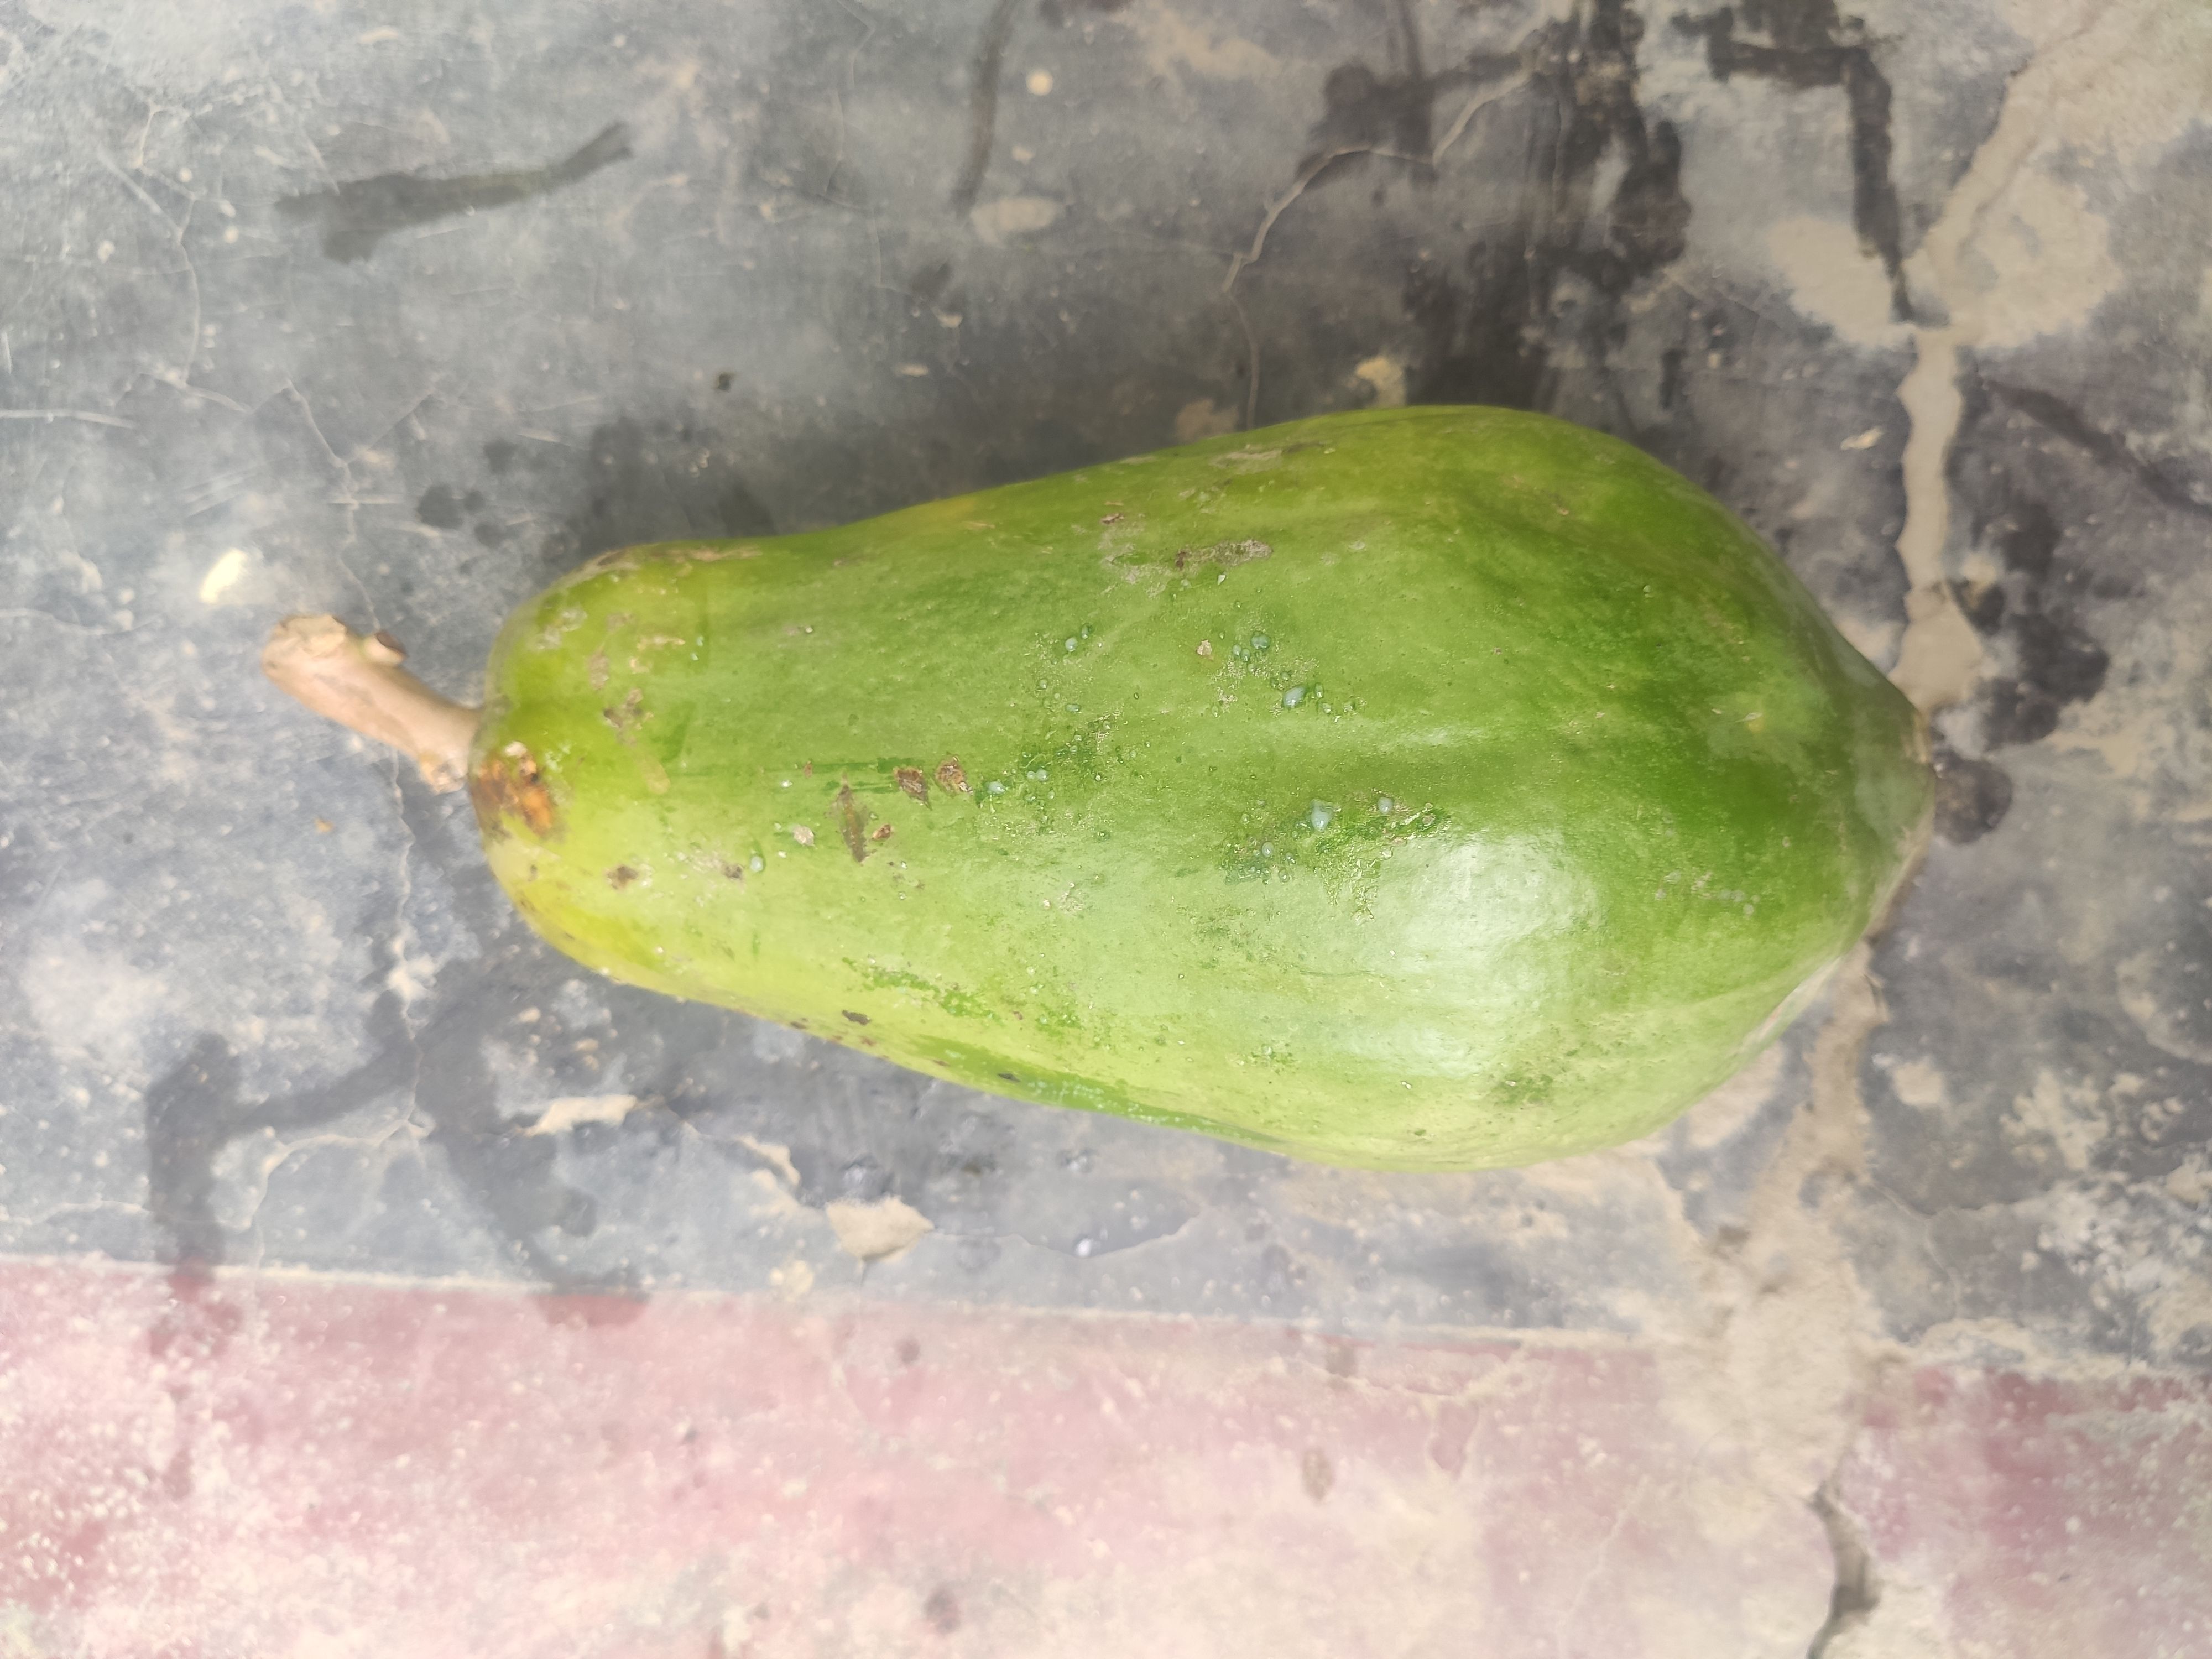
Fruit: papayas
Grade: 1st-grade